Maurice Perrault

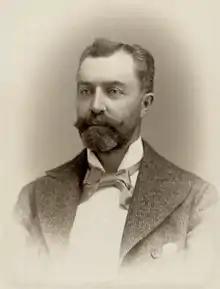
Maurice Perrault

Maurice Perrault (12 June 1857 – 11 February 1909) was a Canadian architect, civil engineer, and politician.